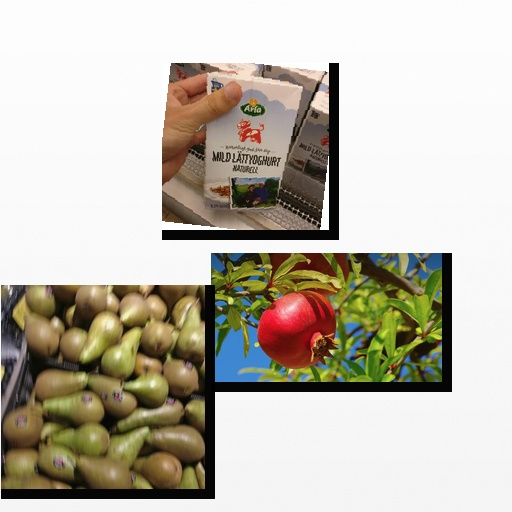
Food items: pomegranate, natural_low_fat_yogurt, pear